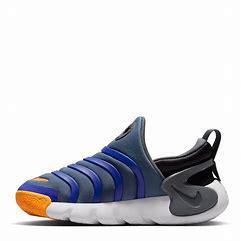
Brand: Nike
Model: Dynamo Go